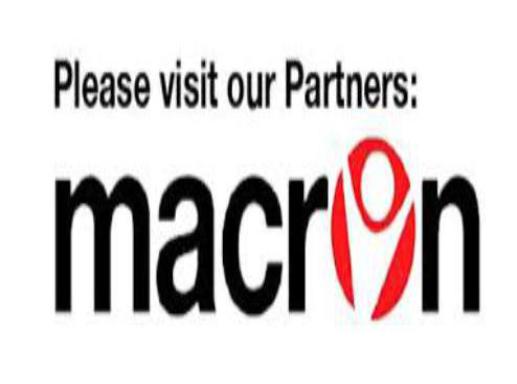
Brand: macron
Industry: Sports